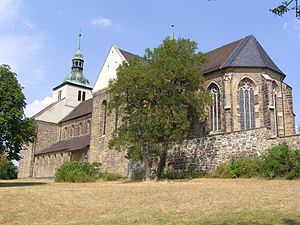
Helmstedt / Billedgalleri
Helmstedt er administrationsby i Landkreis Helmstedt i den tyske delstat Niedersachsen. Den ligger mellem Elm og Lappwald, ca. 40 km øst for Braunschweig ved grænsen til Sachsen-Anhalt.